Dirtgirlworld

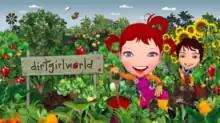

Dirtgirlworld, stylized as dirtgirlworld, is an animated children's television series, created by Cate McQuillen and Hewey Eustace of Mememe Productions. Visually designed by Jean Camden, James Hackett and Cate McQuillen, it was animated by Hackett Films in Australia and Spin Productions in Canada. The show was co-produced by Mememe Productions (Australia) and Decode Entertainment (Canada). The show has 52 eleven-minute episodes commissioned by CBeebies, the Canadian Broadcasting Corporation (CBC) and the Australian Broadcasting Corporation (ABC).